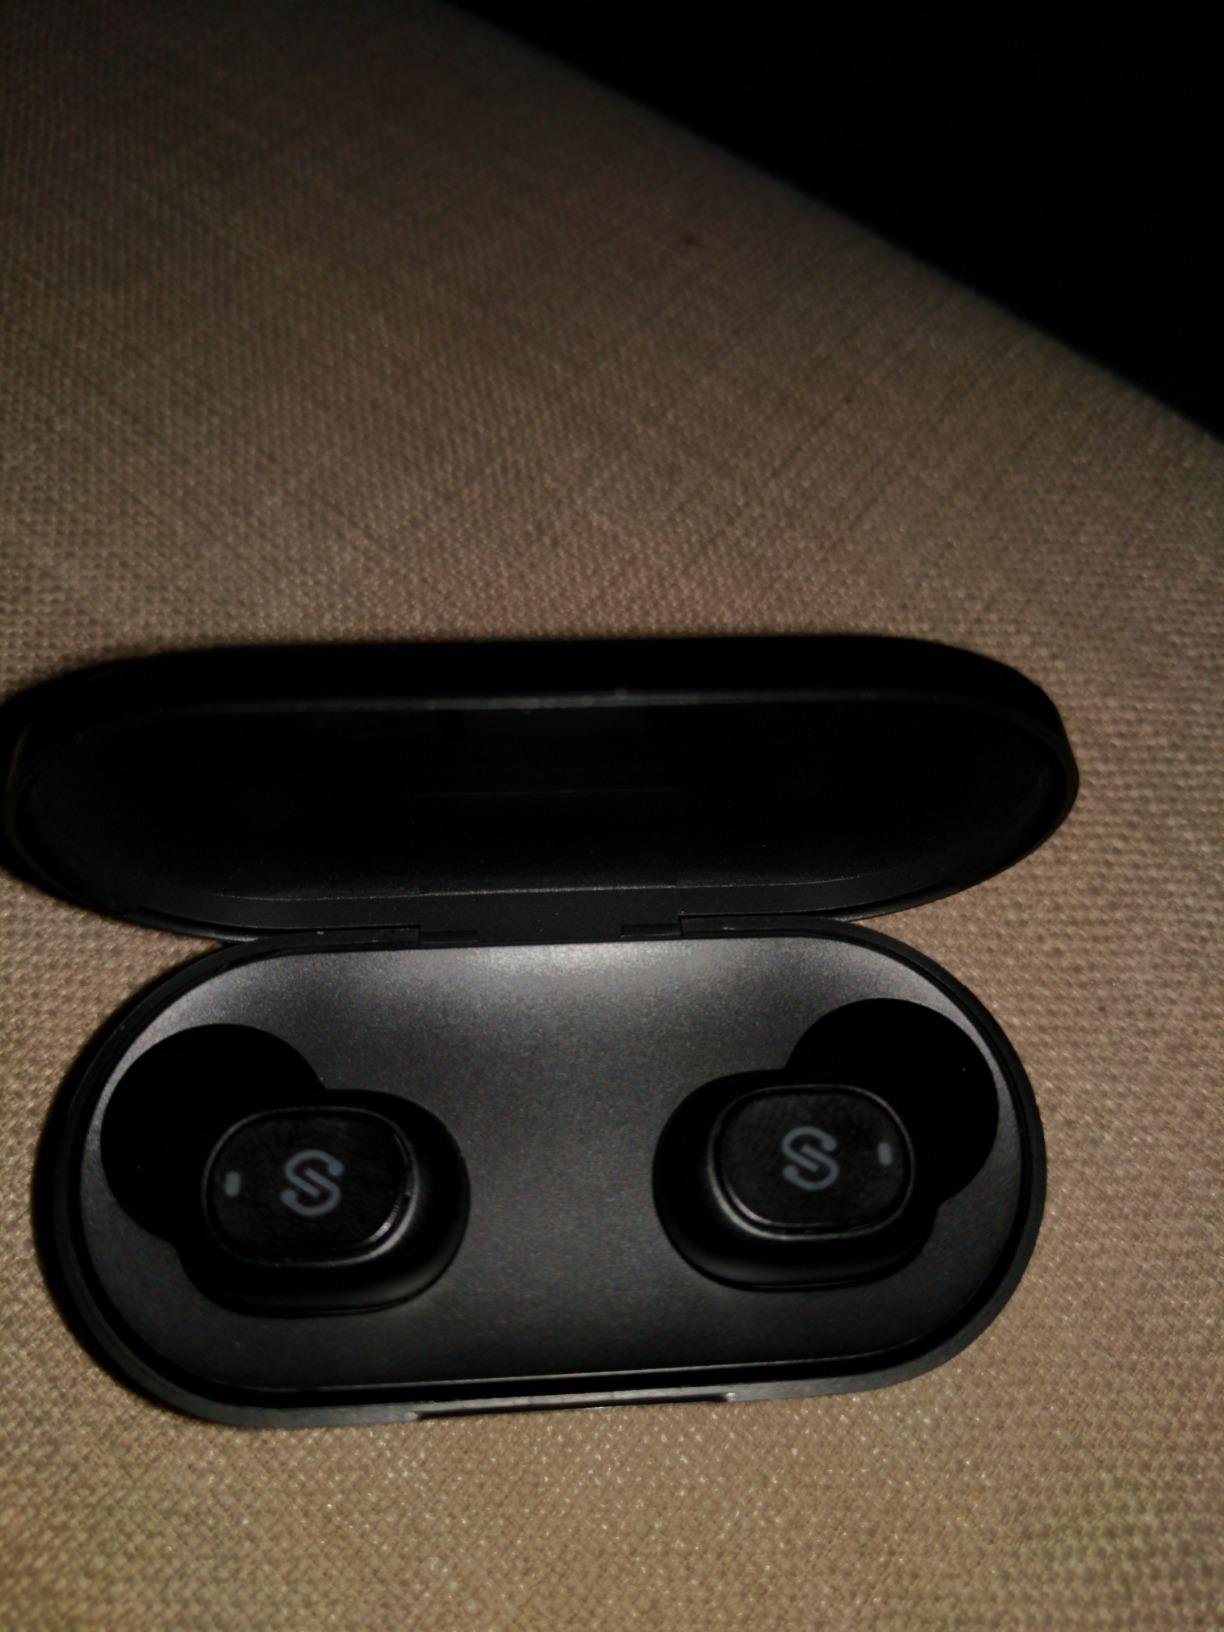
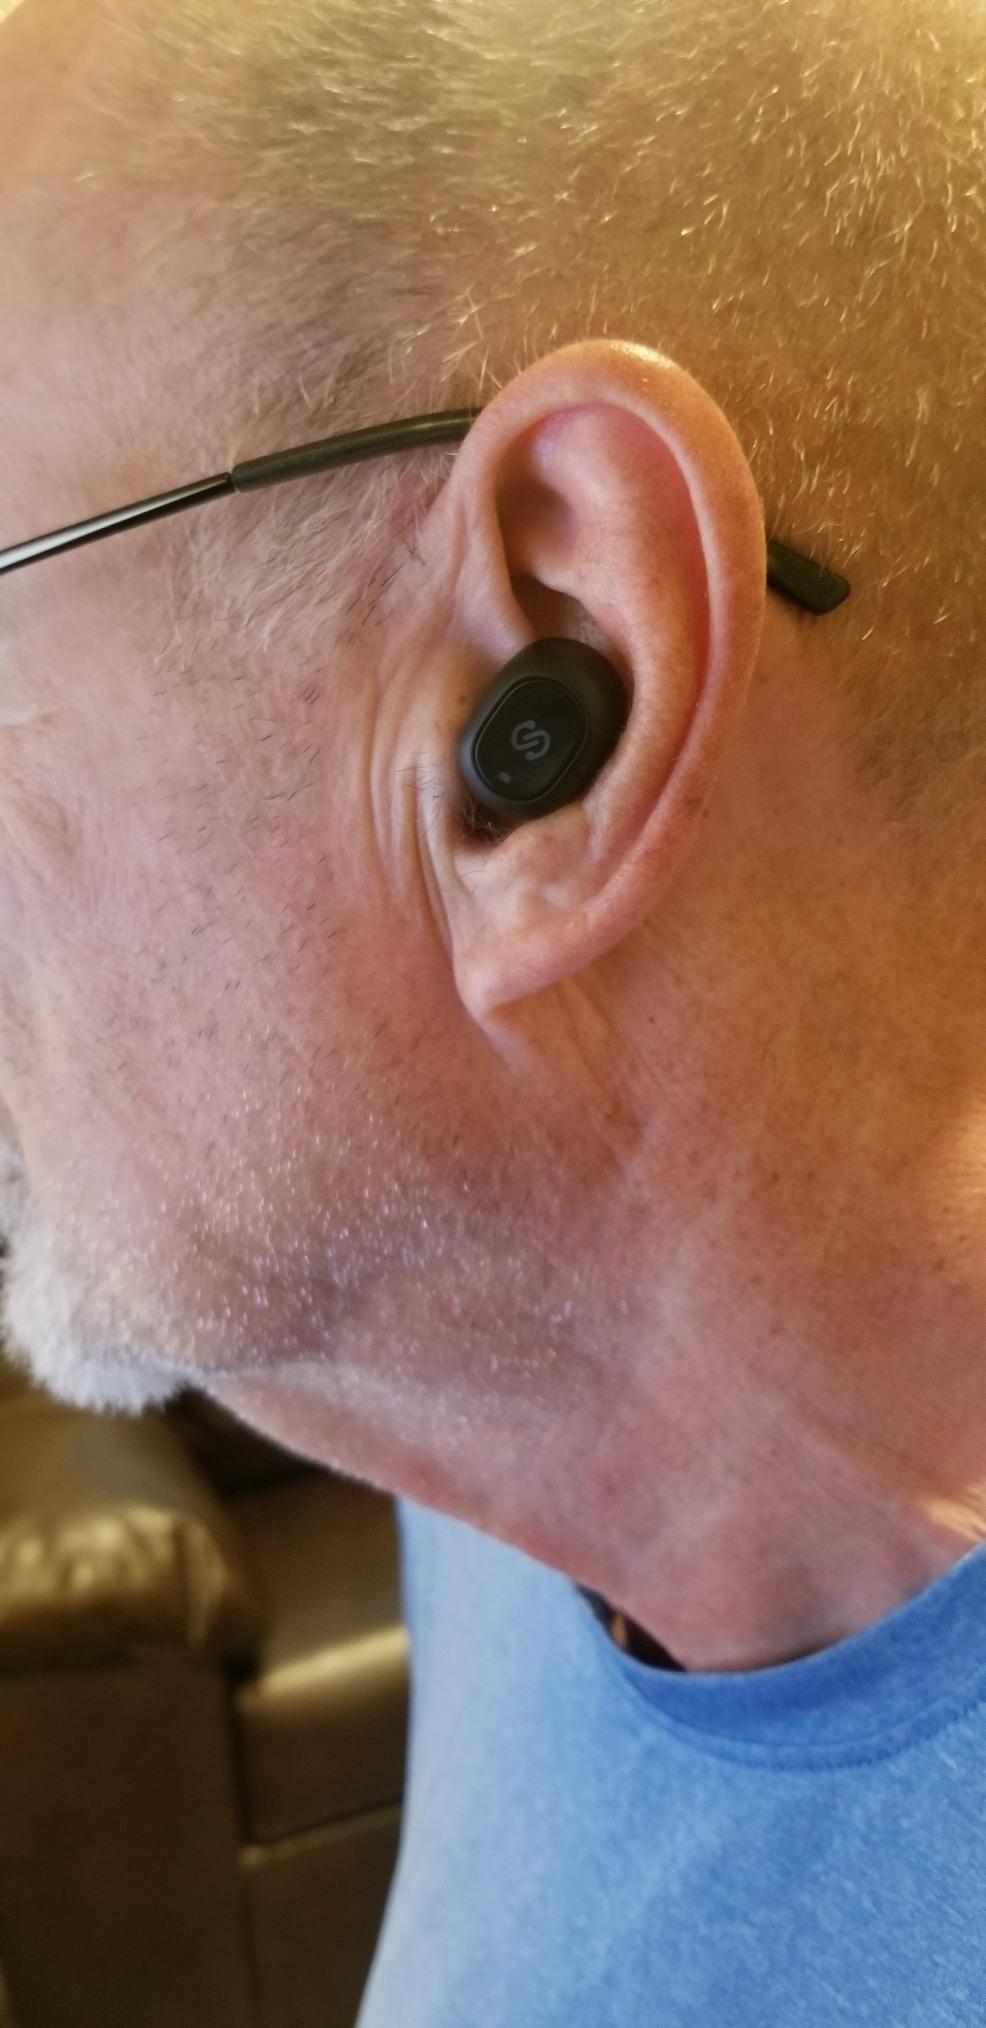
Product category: earbuds
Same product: yes